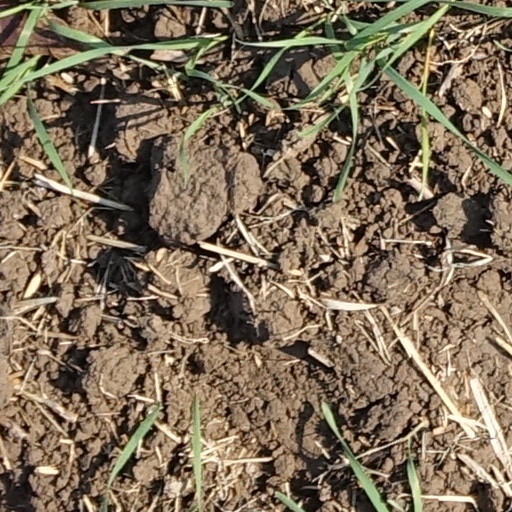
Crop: wheat